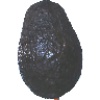
Label: avocado